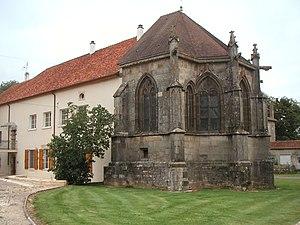
La chapelle de Château dessous, Chauvirey le Châtel
La liste des chapelles de Haute-Saône présente les chapelles situées sur le territoire des communes du département français de Haute-Saône. Il est fait état des diverses protections dont elles peuvent bénéficier et, notamment, les inscriptions et classements au titre des monuments historiques.
Cet article recense les monuments historiques de la Haute-Saône, en France, pour la partie nord du département.
Chauvirey-le-Châtel est une commune française, située dans le département de la Haute-Saône en région Bourgogne-Franche-Comté.
Cet article liste les châteaux de la Haute-Saône.